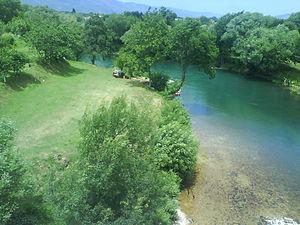
La Zeta est une rivière du Monténégro. Elle prend sa source près de Nikšić dans les collines de Planinica et se dirige vers l’est sur 86 km avant de rejoindre la rivière Morača juste au nord de la ville de Podgorica. Les eaux de cette dernière rivière se jettent dans le lac de Skadar et les eaux du lac sont évacuées par le fleuve Bojana qui termine sa course dans la mer Adriatique.